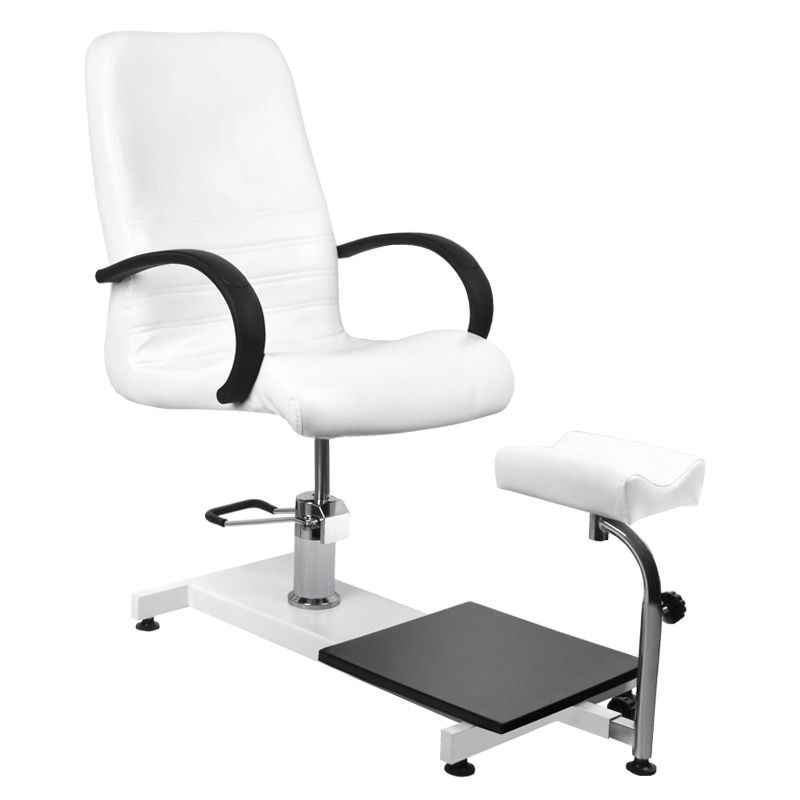
Spa Kosmetikliege Hydraulisch 101 Weiß
Hydraulisch verstellbare Sitzhöhe Nicht kippbarer Sitz Rückenlehne nicht verstellbar Manuell kippbare Beinstützen Drehbar Öko-Leder Polsterung 1 Jahr Garantie Der Spa Kosmetikliege Hydraulisch 101 Weiß ist ein professioneller Kosmetikliege. Die Beinstütze ist manuell verstellbar; Sitz und Rückenlehne sind nicht verstellbar. Die Öko-Leder Polsterung des Stuhls ist leicht zu reinigen und bietet einen luxuriösen Look. Außerdem verfügt dieser Spa Kosmetikliege über eine Hydromassage im Fußbad. Der Spa Kosmetikliege Hydraulisch 101 Weiß ist einfach zu montieren und hat eine Garantie von 1 Jahr.
Brand: Activeshop
Category: Business & Industrial > Hairdressing & Cosmetology > Salon Chairs > All-Purpose Chairs